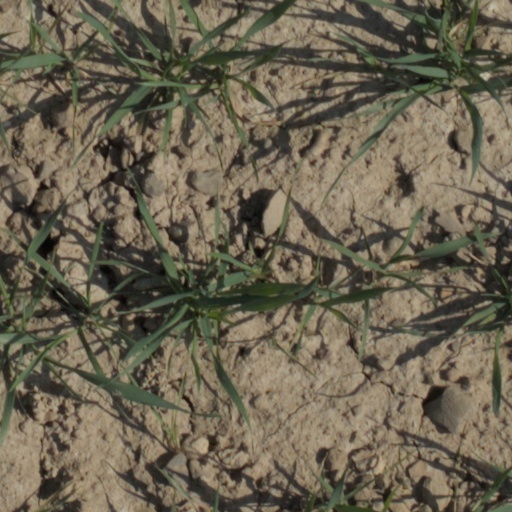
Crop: wheat